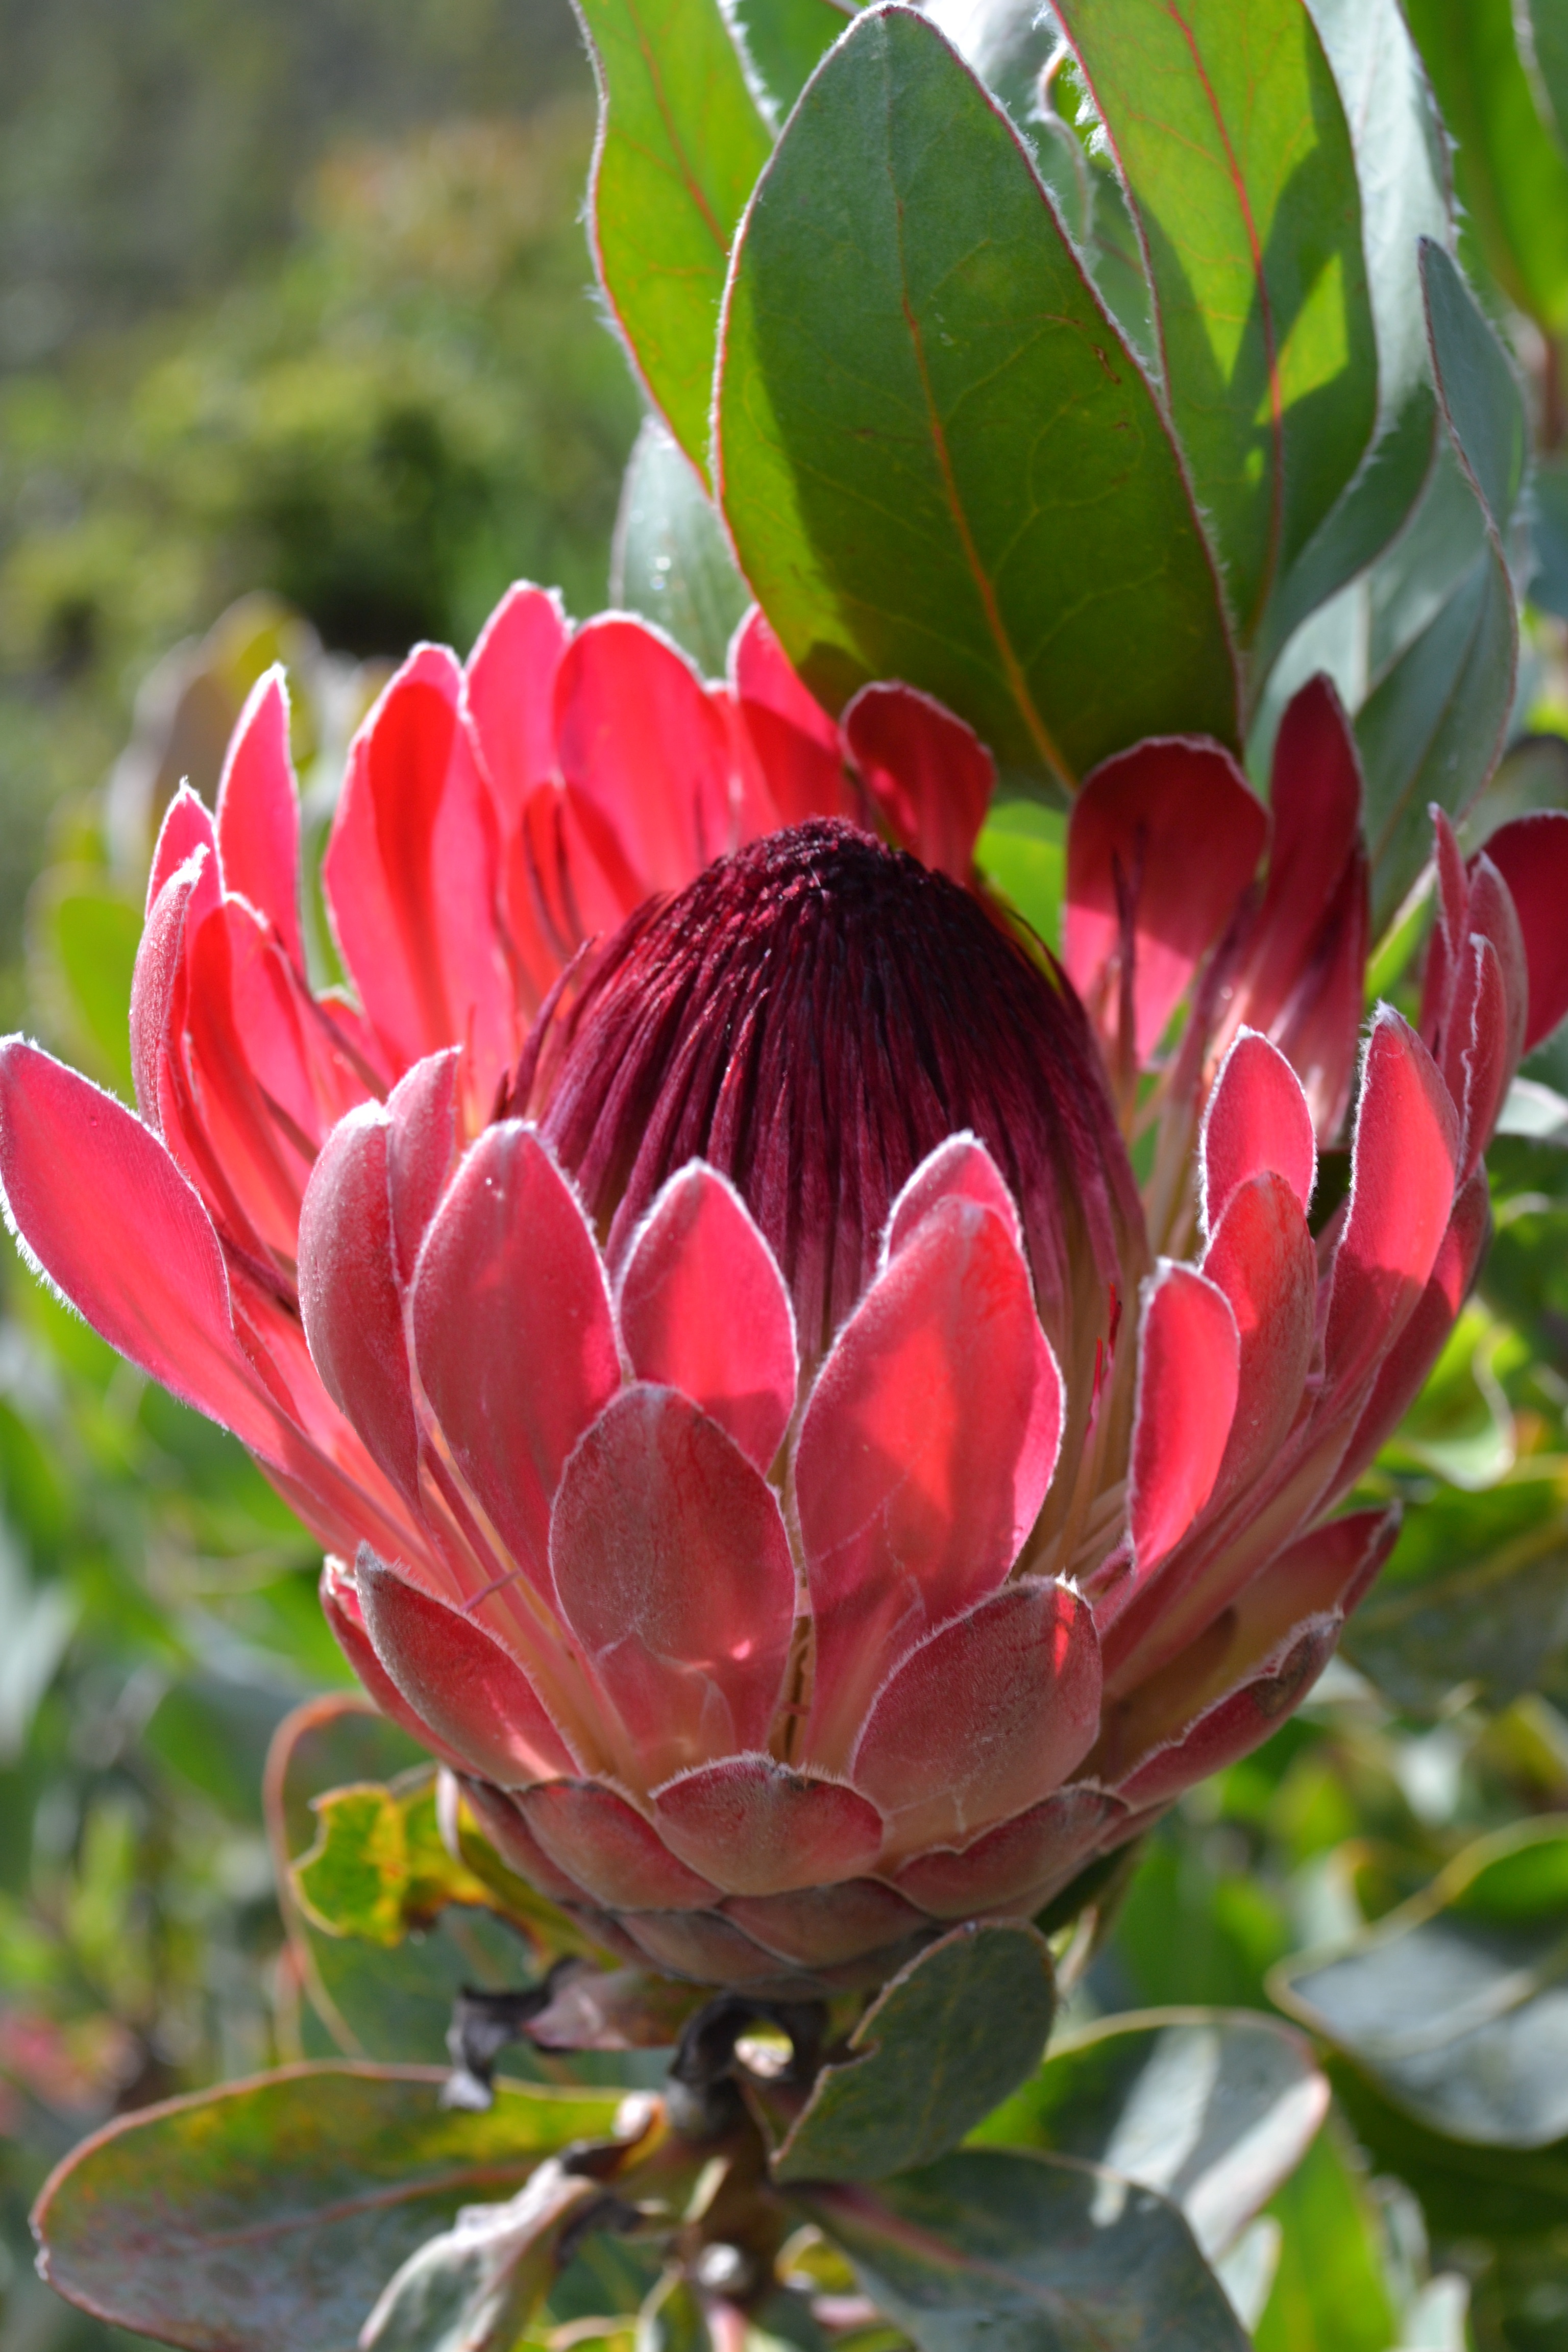
blossom, plant, flower, petal, botany, close, flora, shrub, protea, south africa, flowering plant, land plant, proteales, protea family, botanical garden cape town